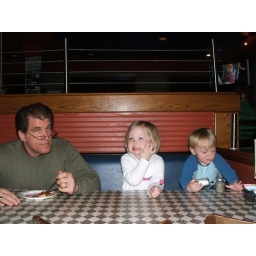
capuchin kitchen fund raiser at buddy's pizza in Livonia mi